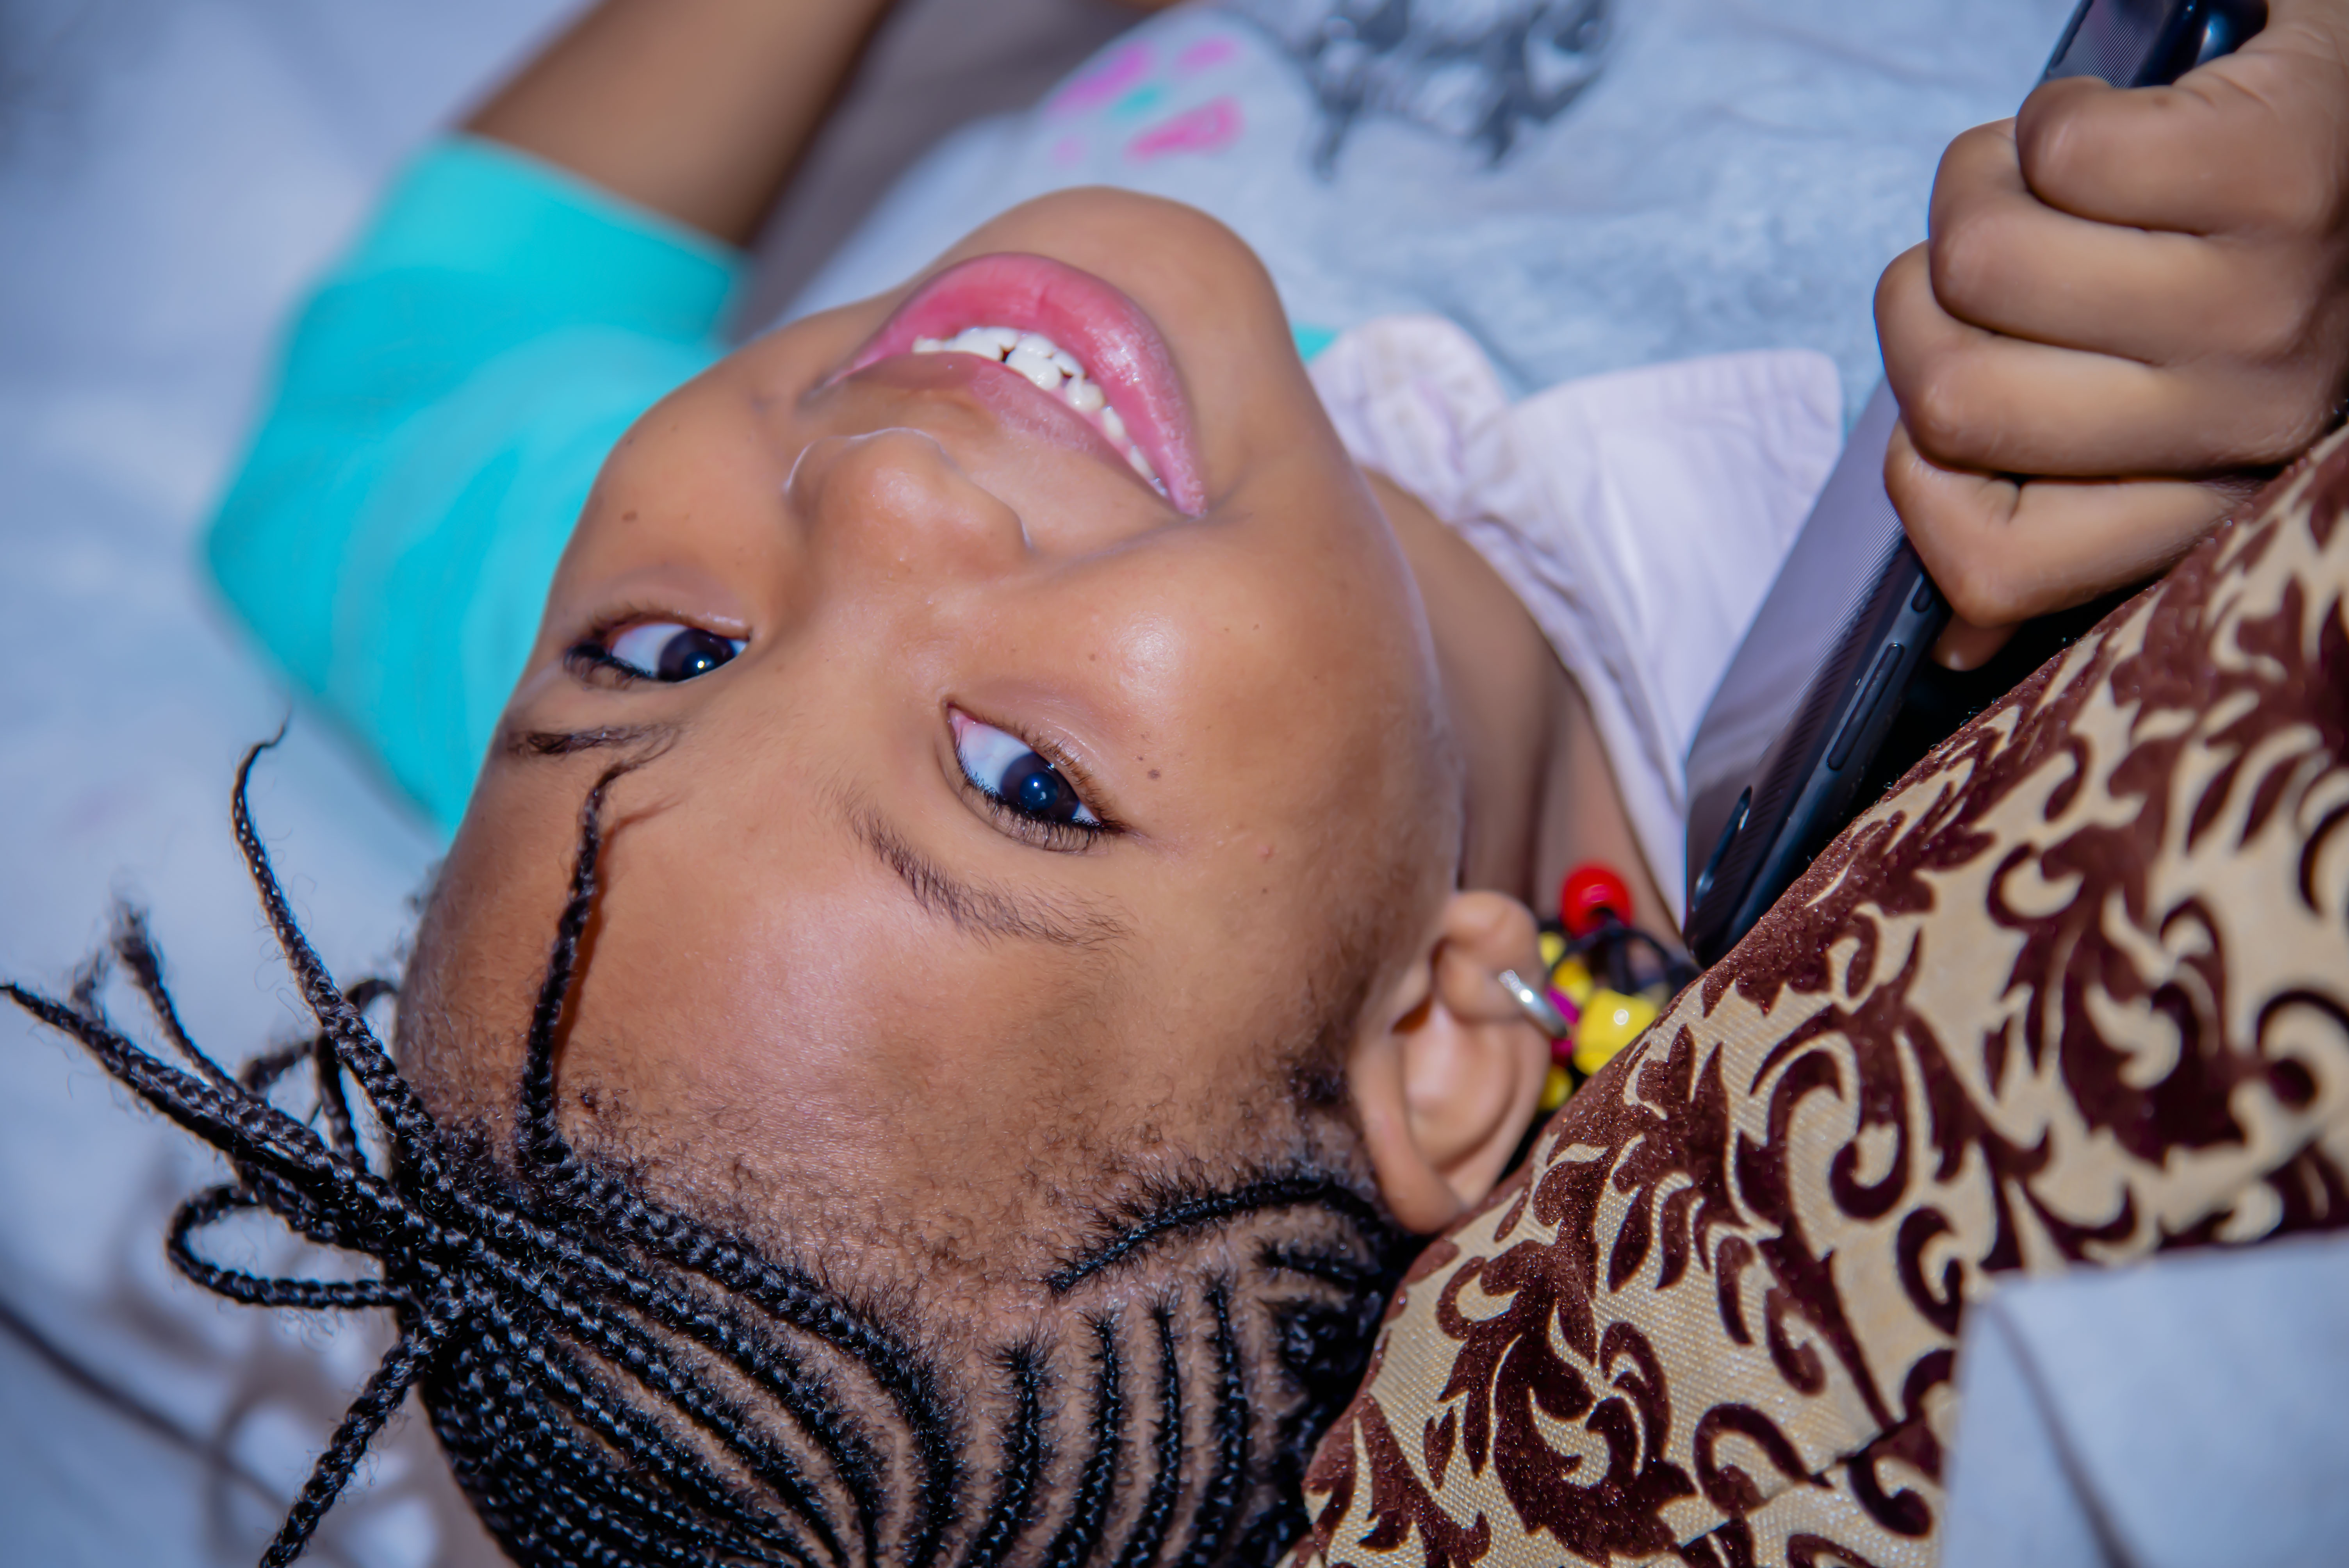
children, face, skin, nose, eyebrow, head, cheek, forehead, child, beauty, eye, lip, mouth, human, eyelash, close up, hand, fun, finger, nail, neck, black hair, baby, smile